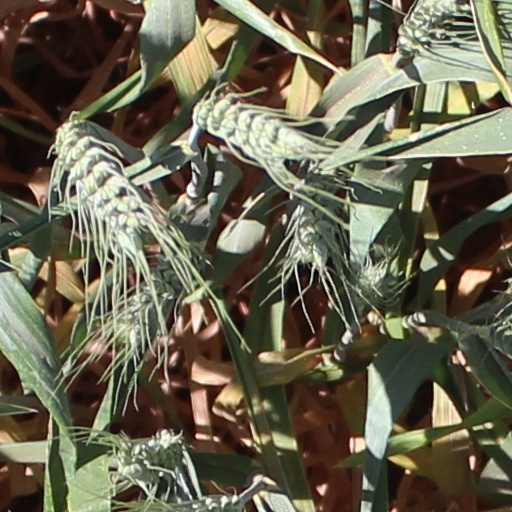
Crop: wheat